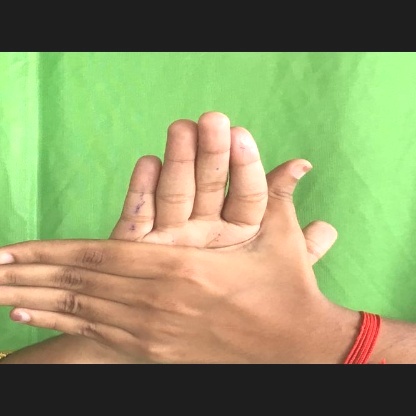
Mudra: Chakra